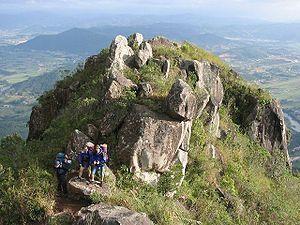
Le Cambirela est une montagne brésilienne, situé dans le massif du même nom, sur le territoire de la municipalité de Palhoça, dans l'État de Santa Catarina.